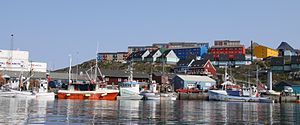
Sisimiut Havn
Sisimiut Havn før udvidelsen
Sisimiut Havn er en havn belliggende i Sisimiut, der regnes som den nordligste havn, der er isfri året rundt. Royal Greenland har grønlands største fiskerifabrik, der er specialiseret i rejeproduktion. Hvert år anløber 40 krydstogt skibe havnen. Havnen står over for en stor udvidelse.